2022 United States House of Representatives elections in North Carolina

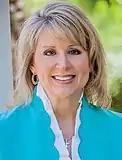
Former U.S. Representative Renee Ellmers finished fifth in the primary

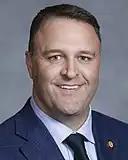
Former state senator Sam Searcy finished second in the primary

Due to redistricting after the 2020 census, this is a new district with no incumbent. the Democratic nominee state senator, Jeff Jackson defeated the Republican nominee Pat Harrigan, by 39,724 votes.